Pomerene House

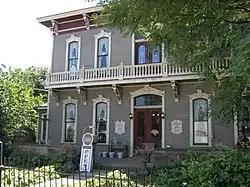
Pomerene House, Berlin, Holmes County, Ohio

The Pomerene House is the residence of Atlee Pomerene, United States Senator from Ohio in the early 20th century. President Calvin Coolidge appointed Senator Pomerene as one of two individuals to investigate the Teapot Dome scandal of the Harding Administration. He was one of the two primary sponsors of the Webb-Pomerene Act of 1918, regulating American investments overseas. During the 1928 Democratic National Convention, his name was placed before the convention as a potential presidential candidate.